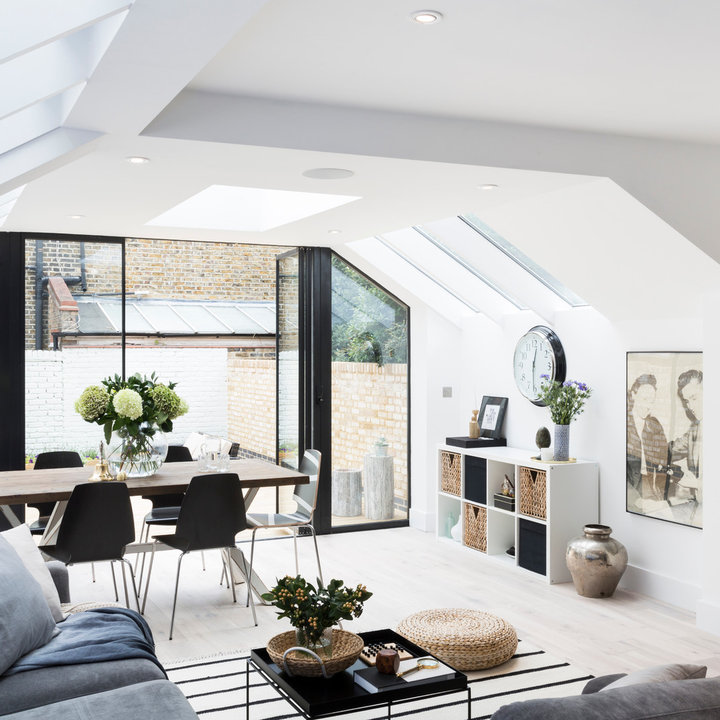
Style: Scandinavian